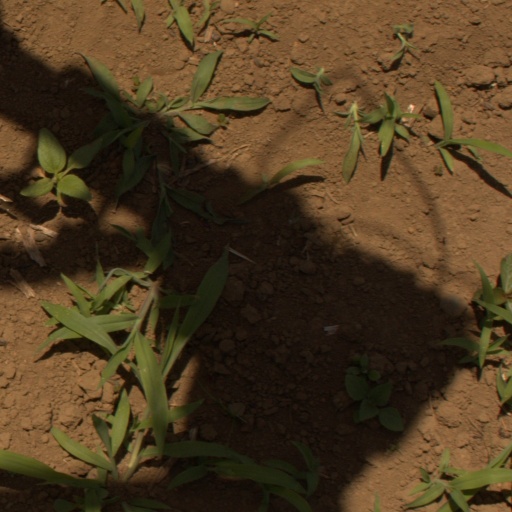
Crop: Jerusalem artichoke